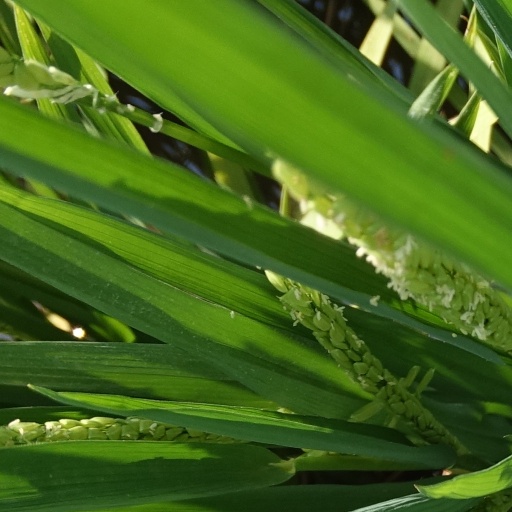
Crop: rice